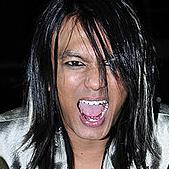
Age: 30